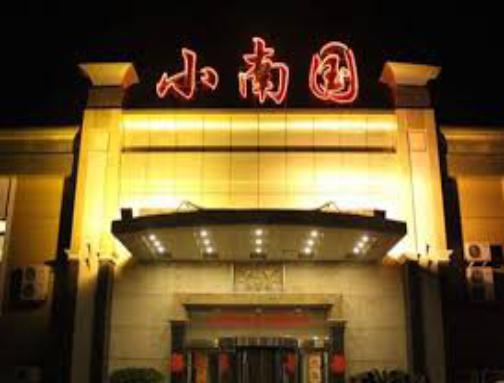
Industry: Food